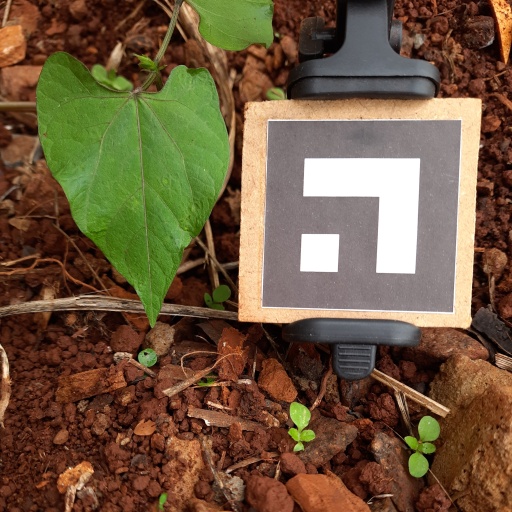
Observations: wavy surface, no eating holes, under cloudy sky